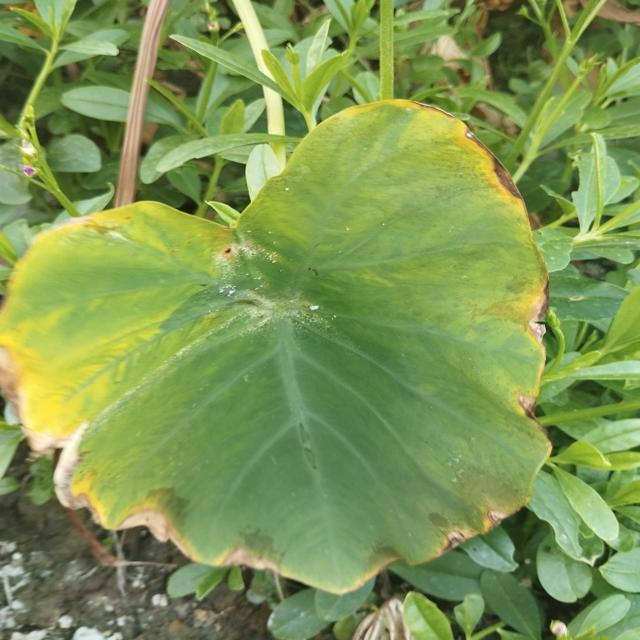
Label: Mid_Blight